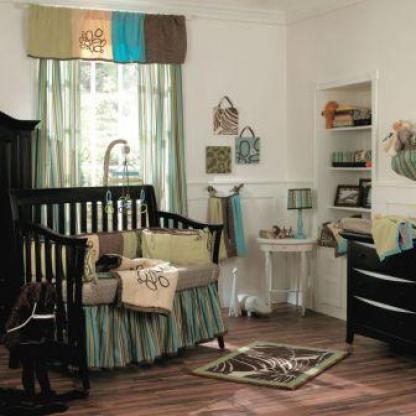
Scene: Indoor